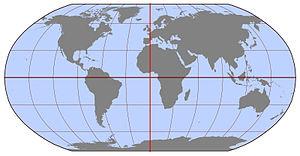
L'heure d'été du Royaume-Uni est le temps civil durant les mois de printemps et d'été au Royaume-Uni, ce qui signifie que les horloges du temps moyen de Greenwich sont avancées d'une heure. La période du « British Summer Time » commence le dernier dimanche de mars et se termine le dernier dimanche d'octobre. Bien que populaire à son apparition en 1916, la pratique est maintenant parfois remise en question.
Le temps moyen de Greenwich ou heure moyenne de Greenwich, en anglais Greenwich Mean Time, abrégé en GMT, est l'heure solaire moyenne au méridien de Greenwich, méridien d’origine des longitudes, traversant l’Observatoire royal de Greenwich, près de Londres en Angleterre.